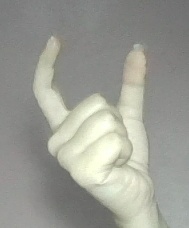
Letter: nun